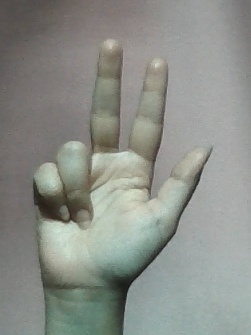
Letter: al